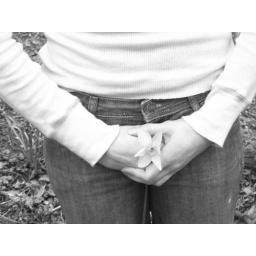
Lindsey encouraged me to take a picture of a flower in her crotch. Black and white is so dramatic.